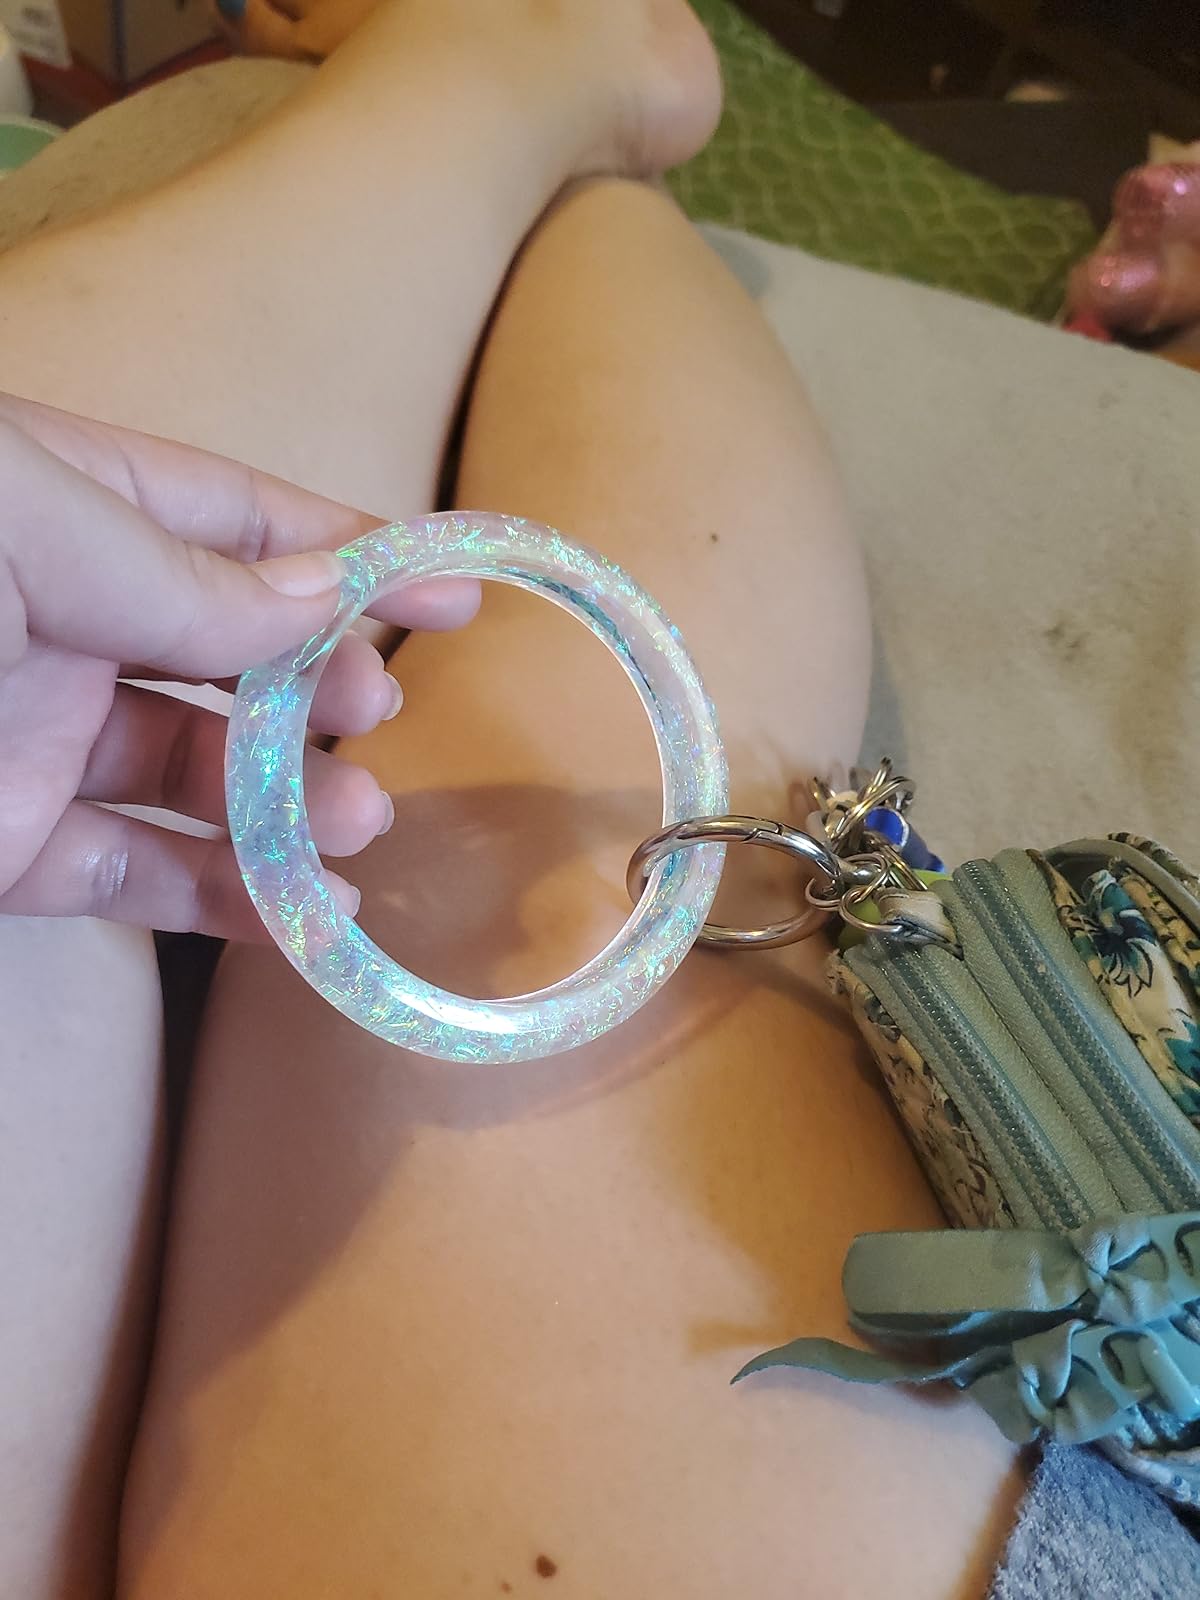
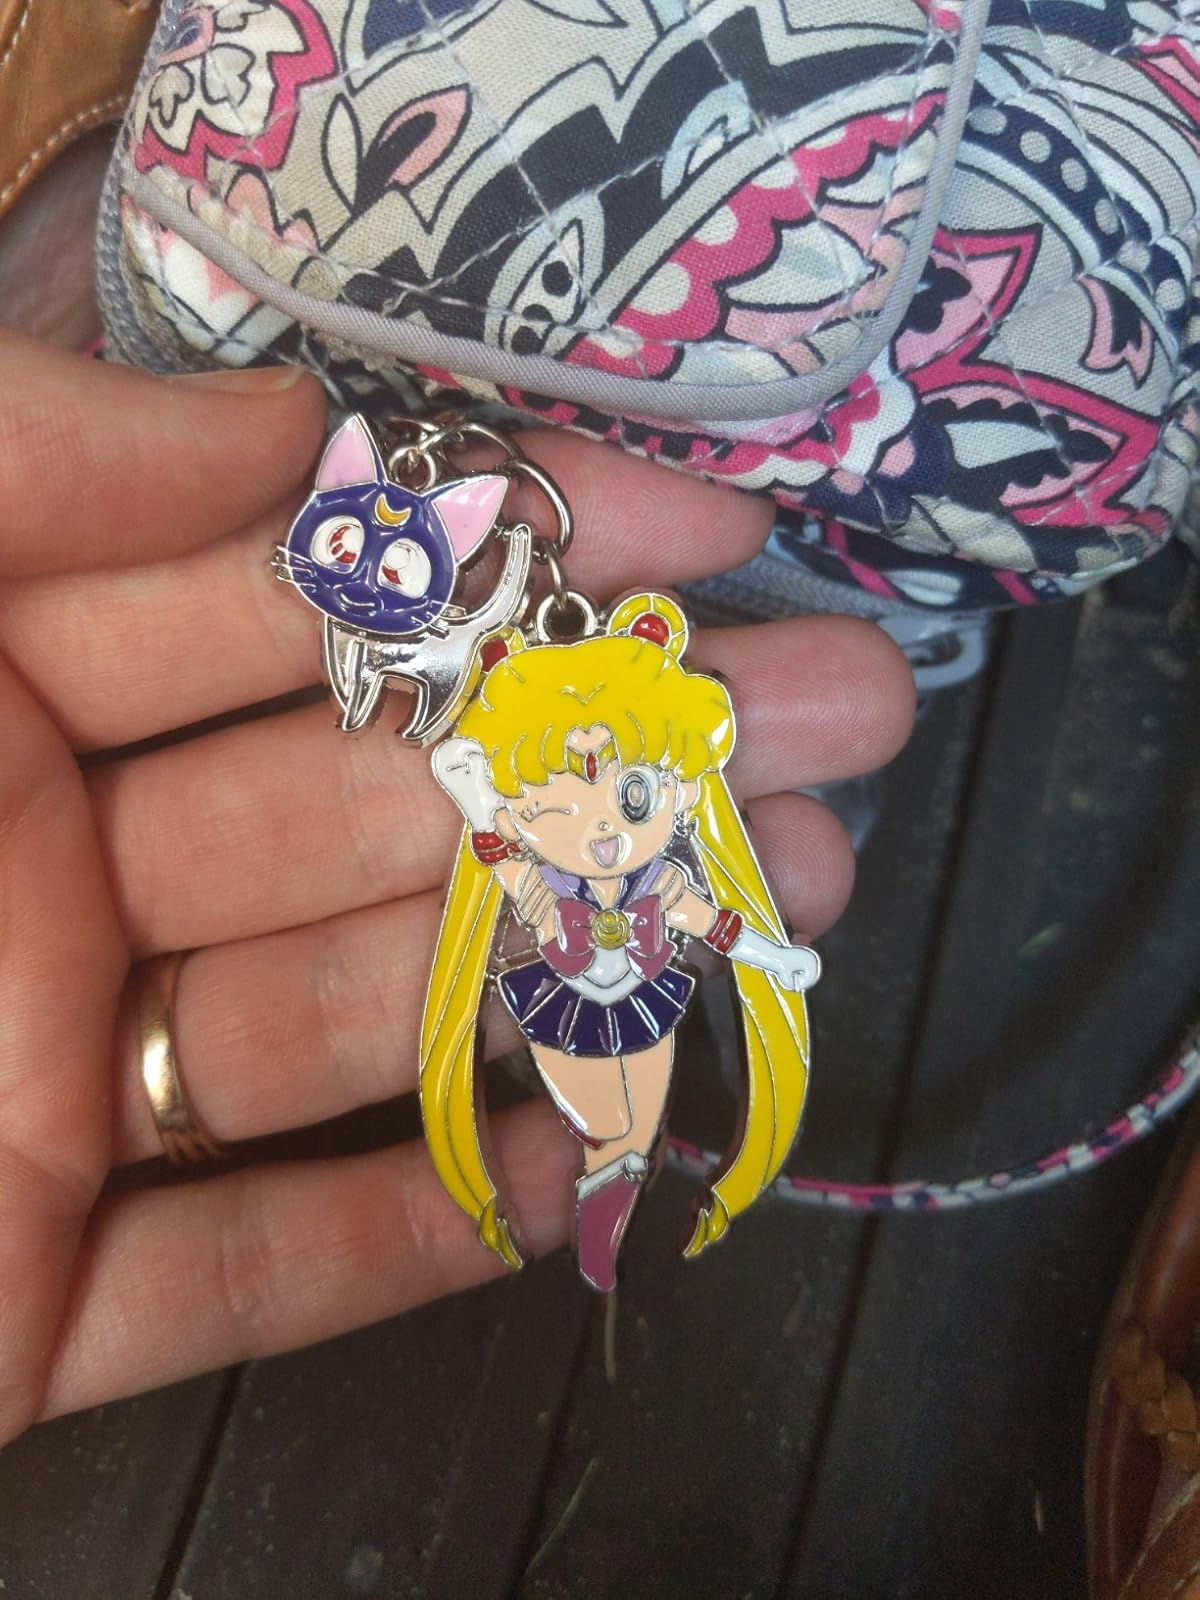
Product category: accessories_keychain
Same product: no